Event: Nepal Earthquake
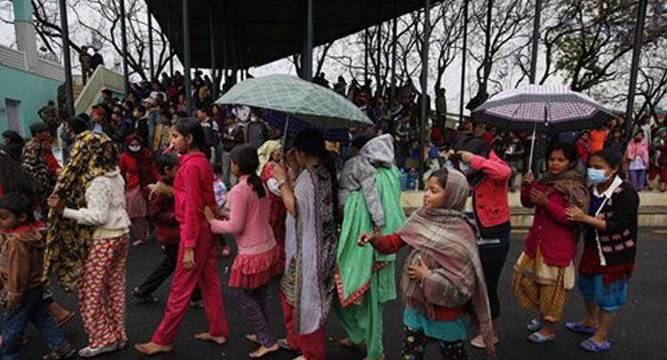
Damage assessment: no_damage